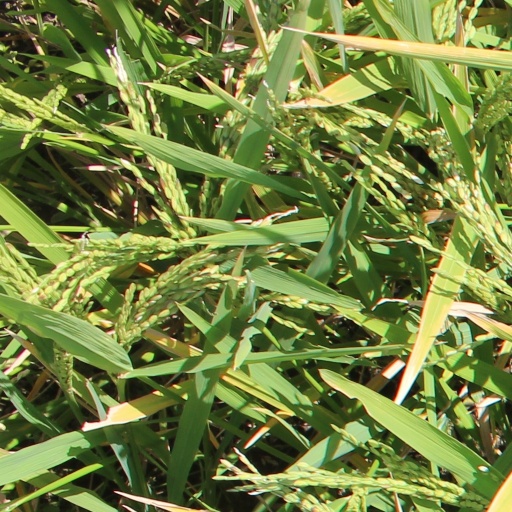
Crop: rice